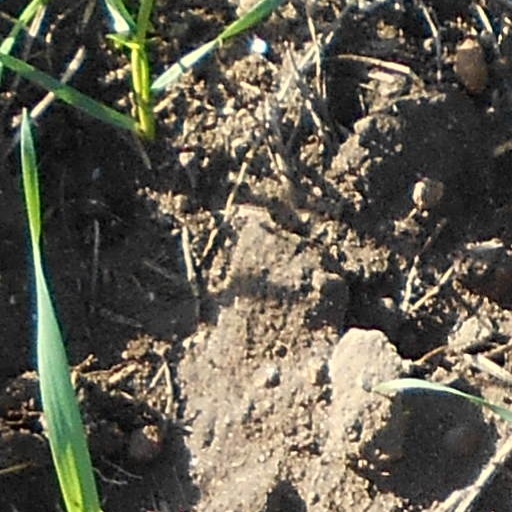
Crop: wheat